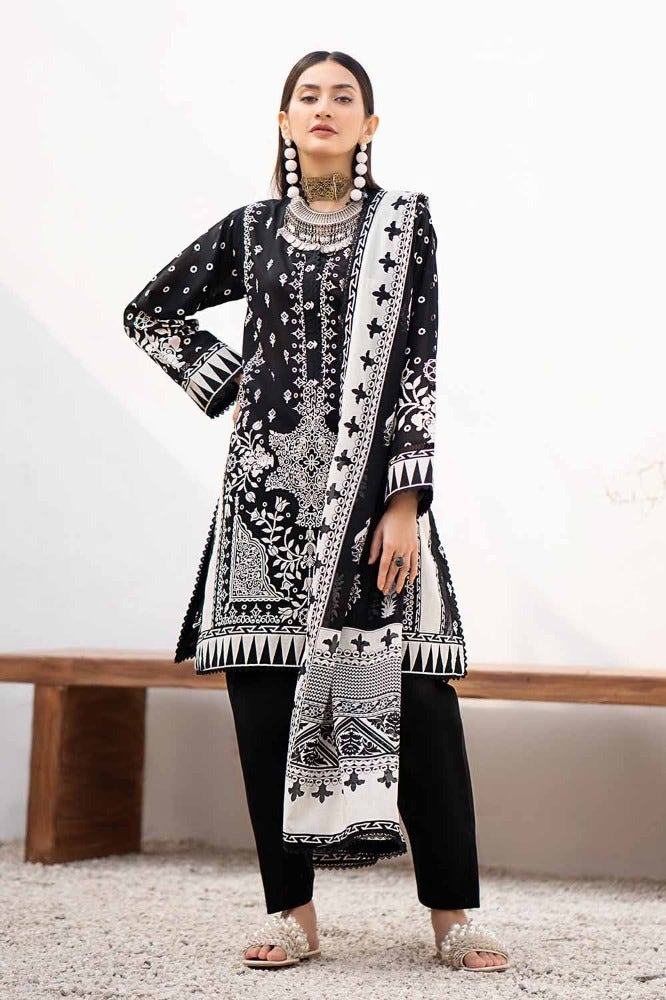
black karigari three piece suit